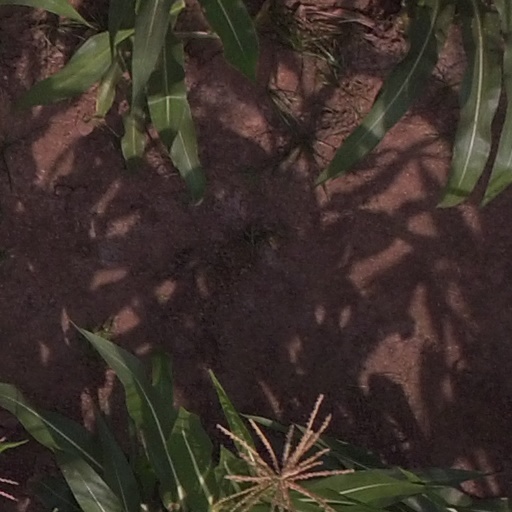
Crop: maize; corn